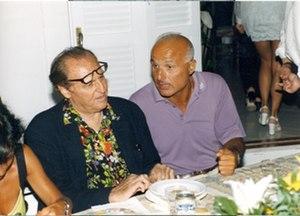
Ermenegildo De Stefano est un écrivain, journaliste italien. critique musical, et musicologue.